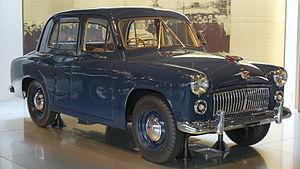
La Toyata RH Super est une routière de catégorie moyenne qui apparaît en 1953. Elle s'appelle RHK mais prend plus communément l'appellation Super. Elle succède à la SF de 1951 en étant sensiblement recarrossée et nettement plus puissante : 48 ch au lieu de 28, permettant une vitesse de pointe de 100 km/h au lieu de 79.